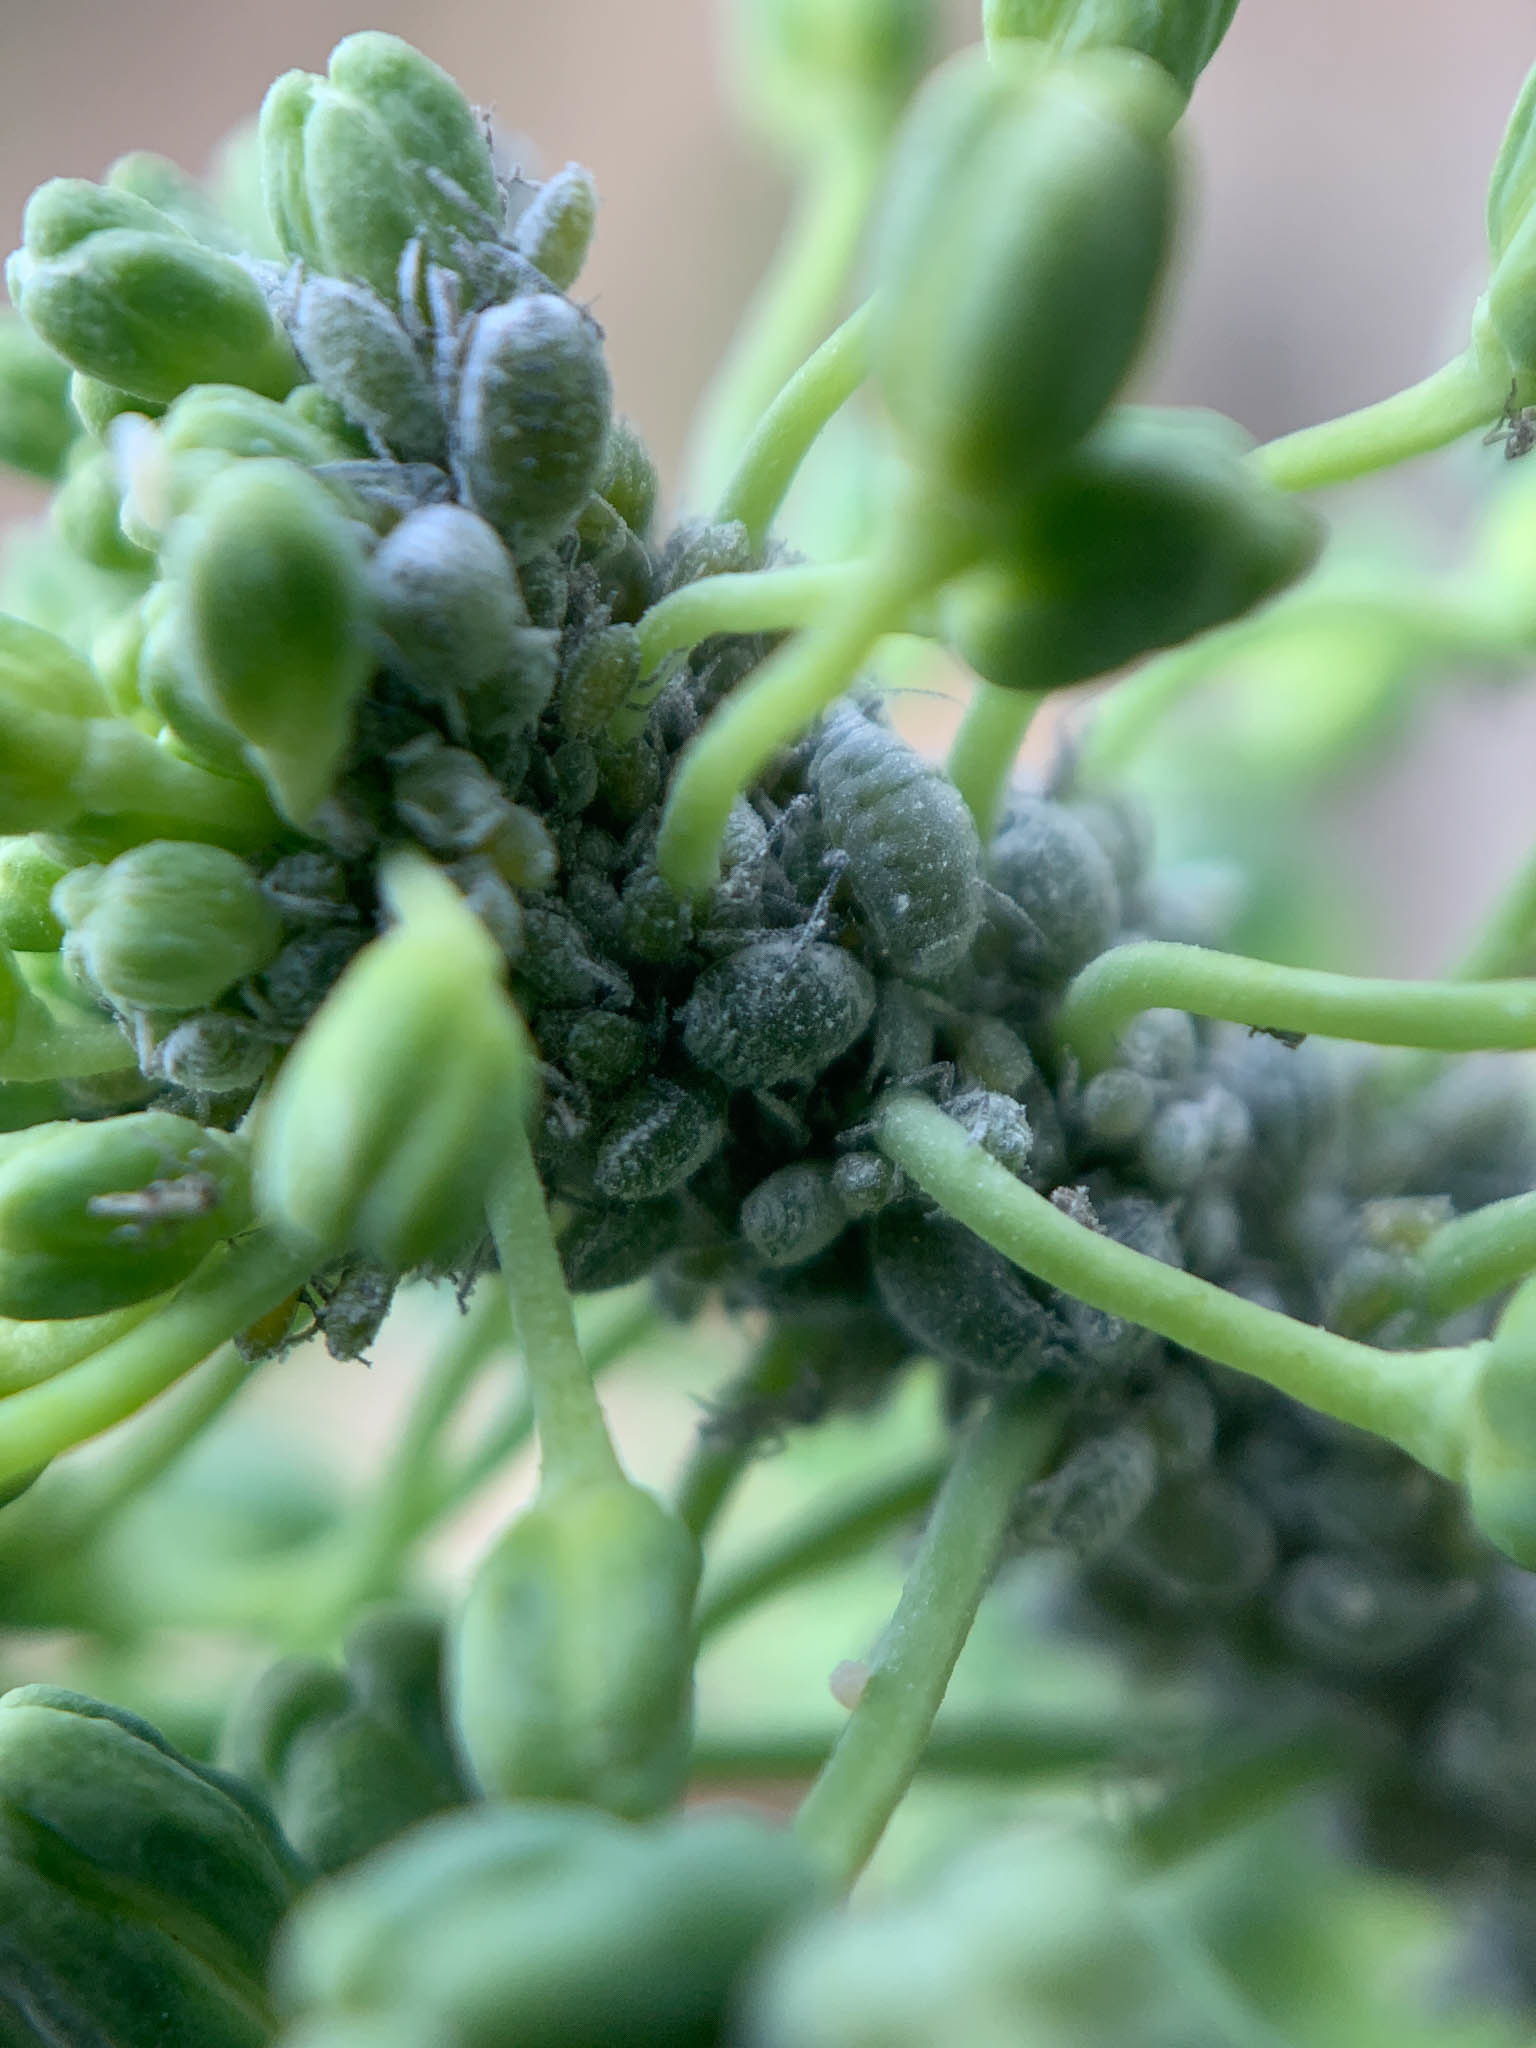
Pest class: cabbage_aphid